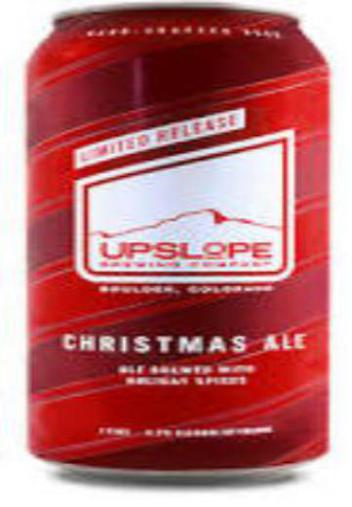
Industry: Food